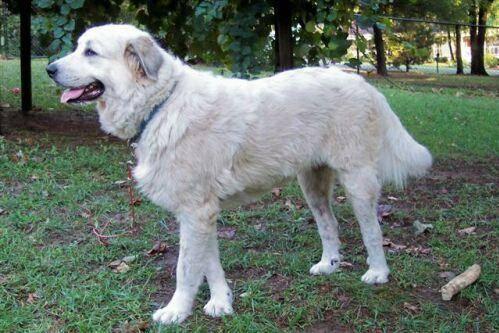
dog